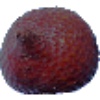
Label: salak